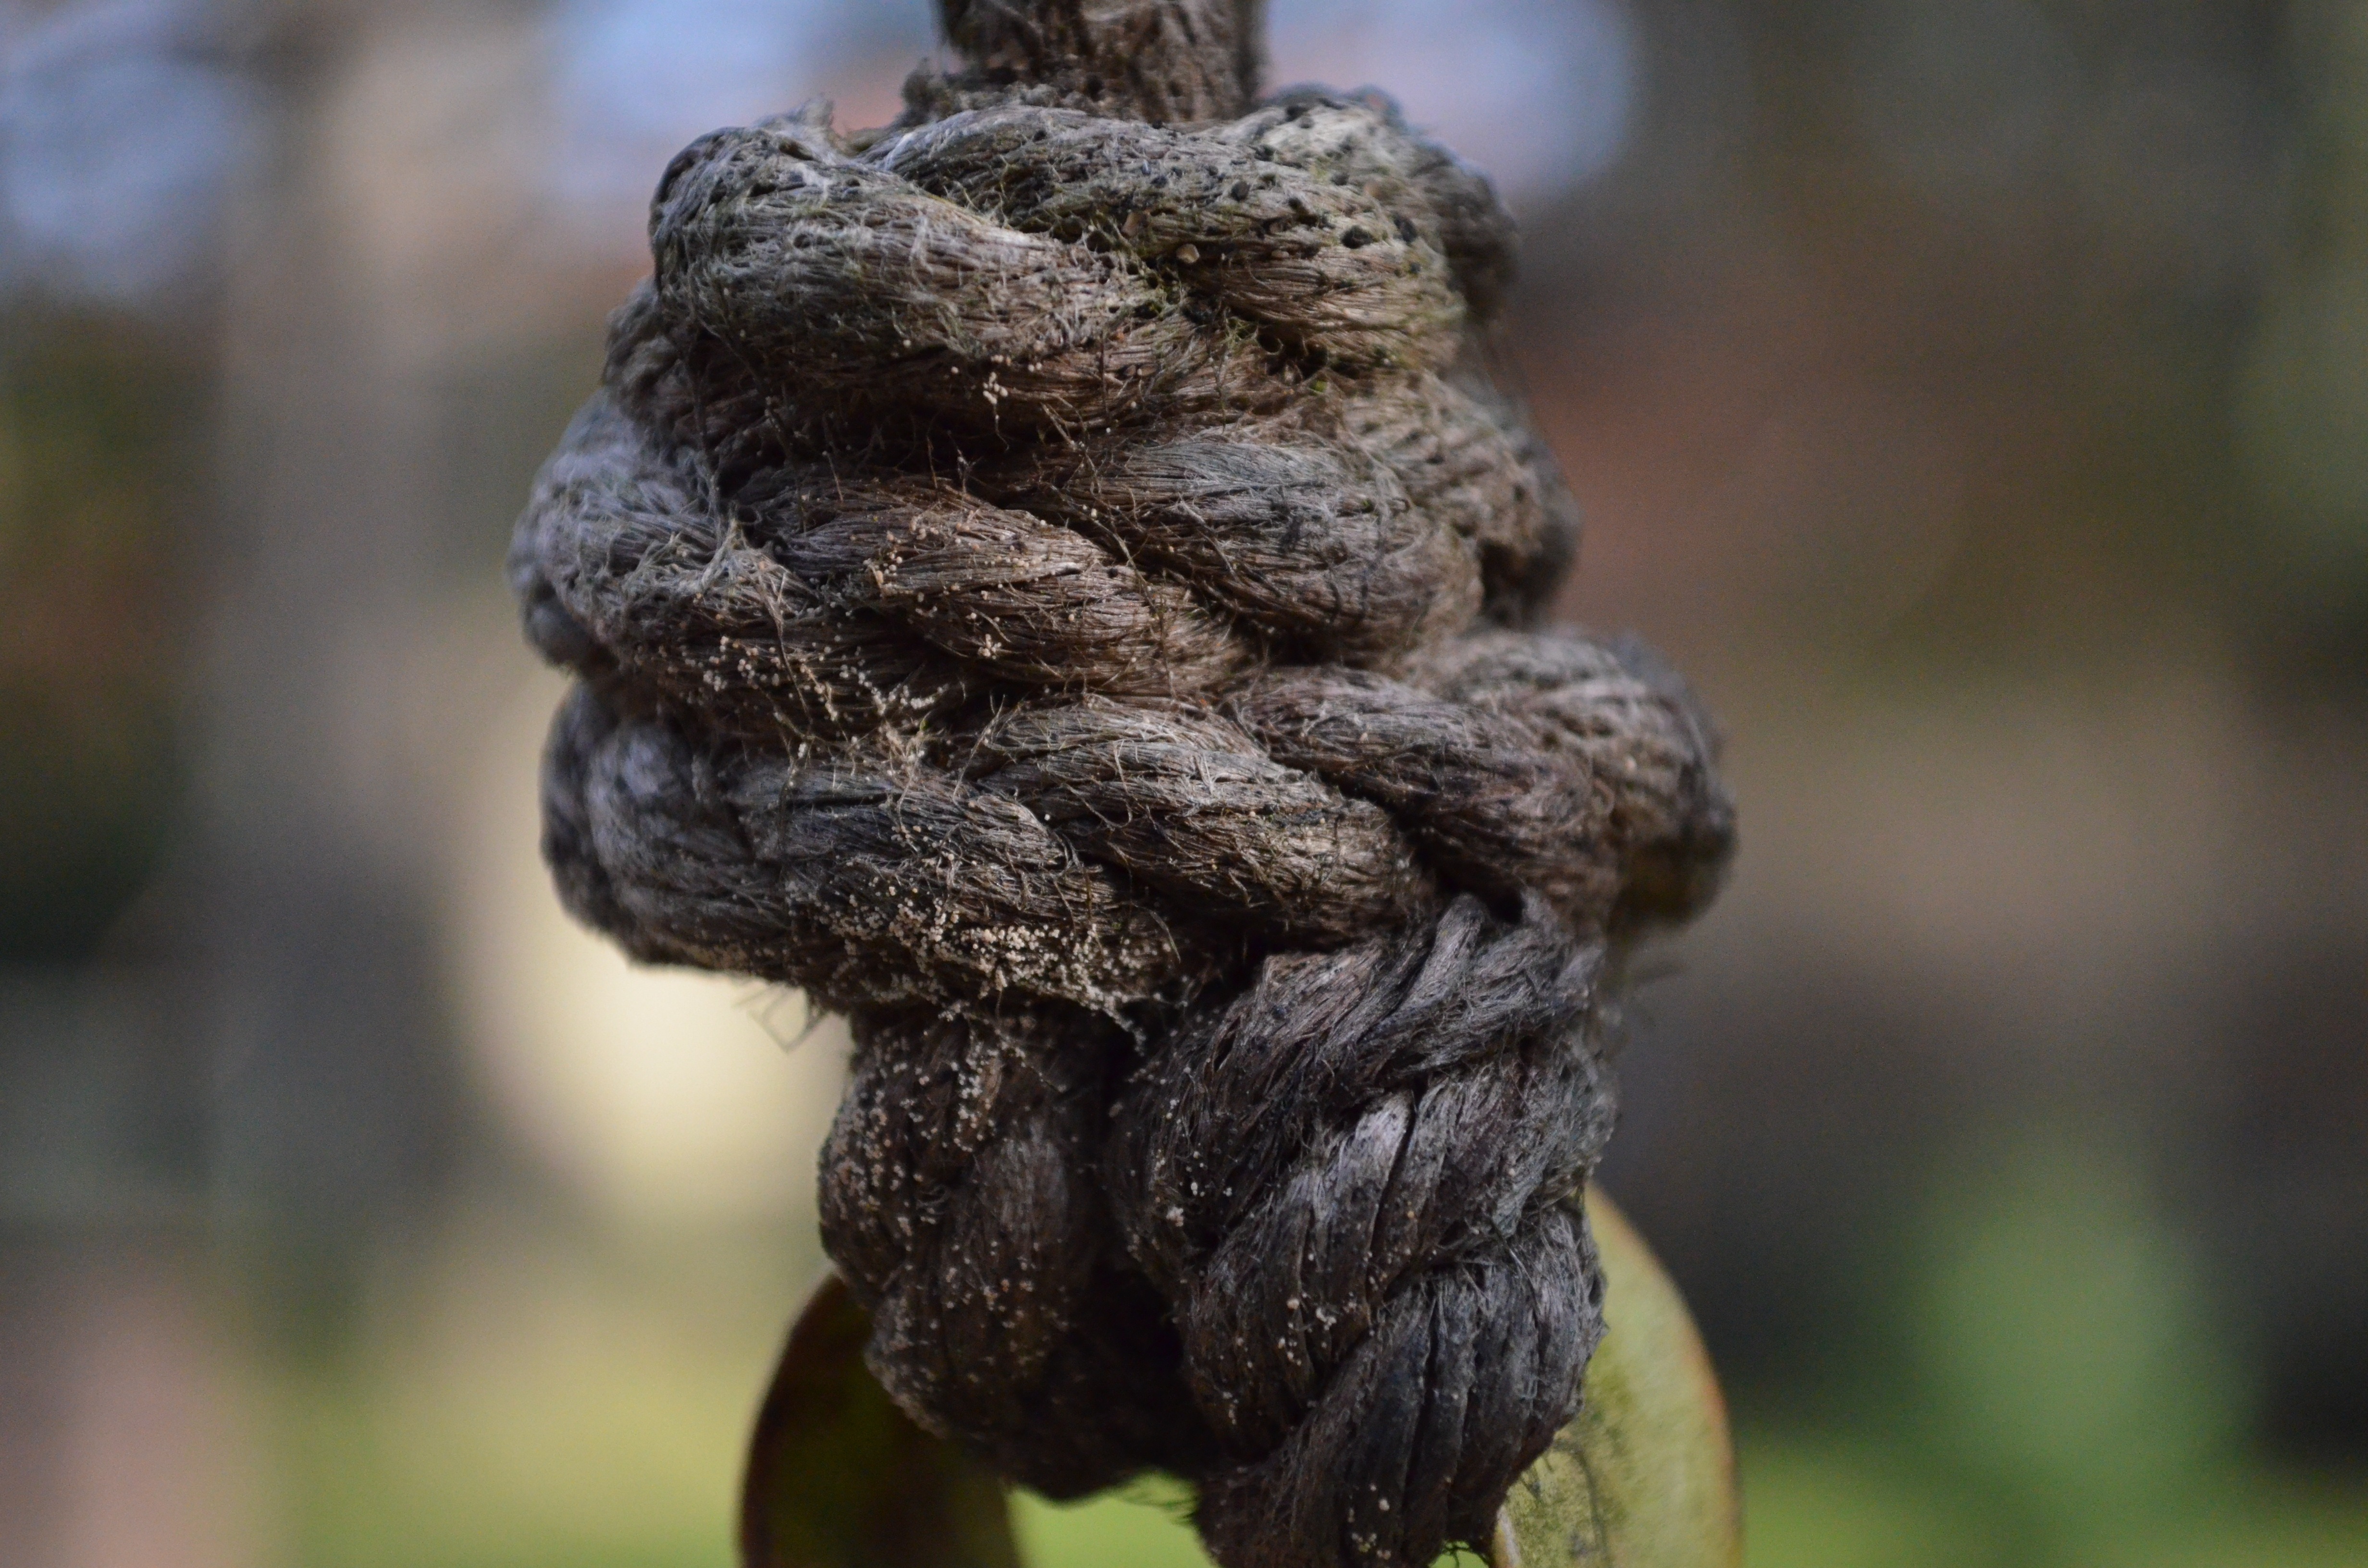
tree, nature, branch, plant, leaf, flower, soil, flora, close up, knot, macro photography, cordage, fixing